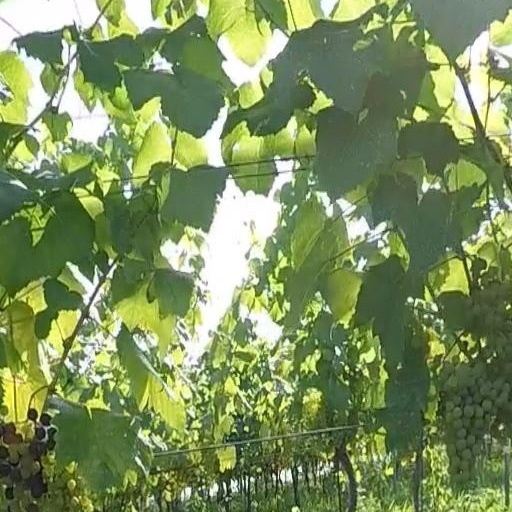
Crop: grape